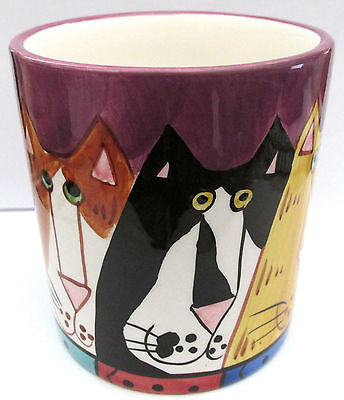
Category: mug